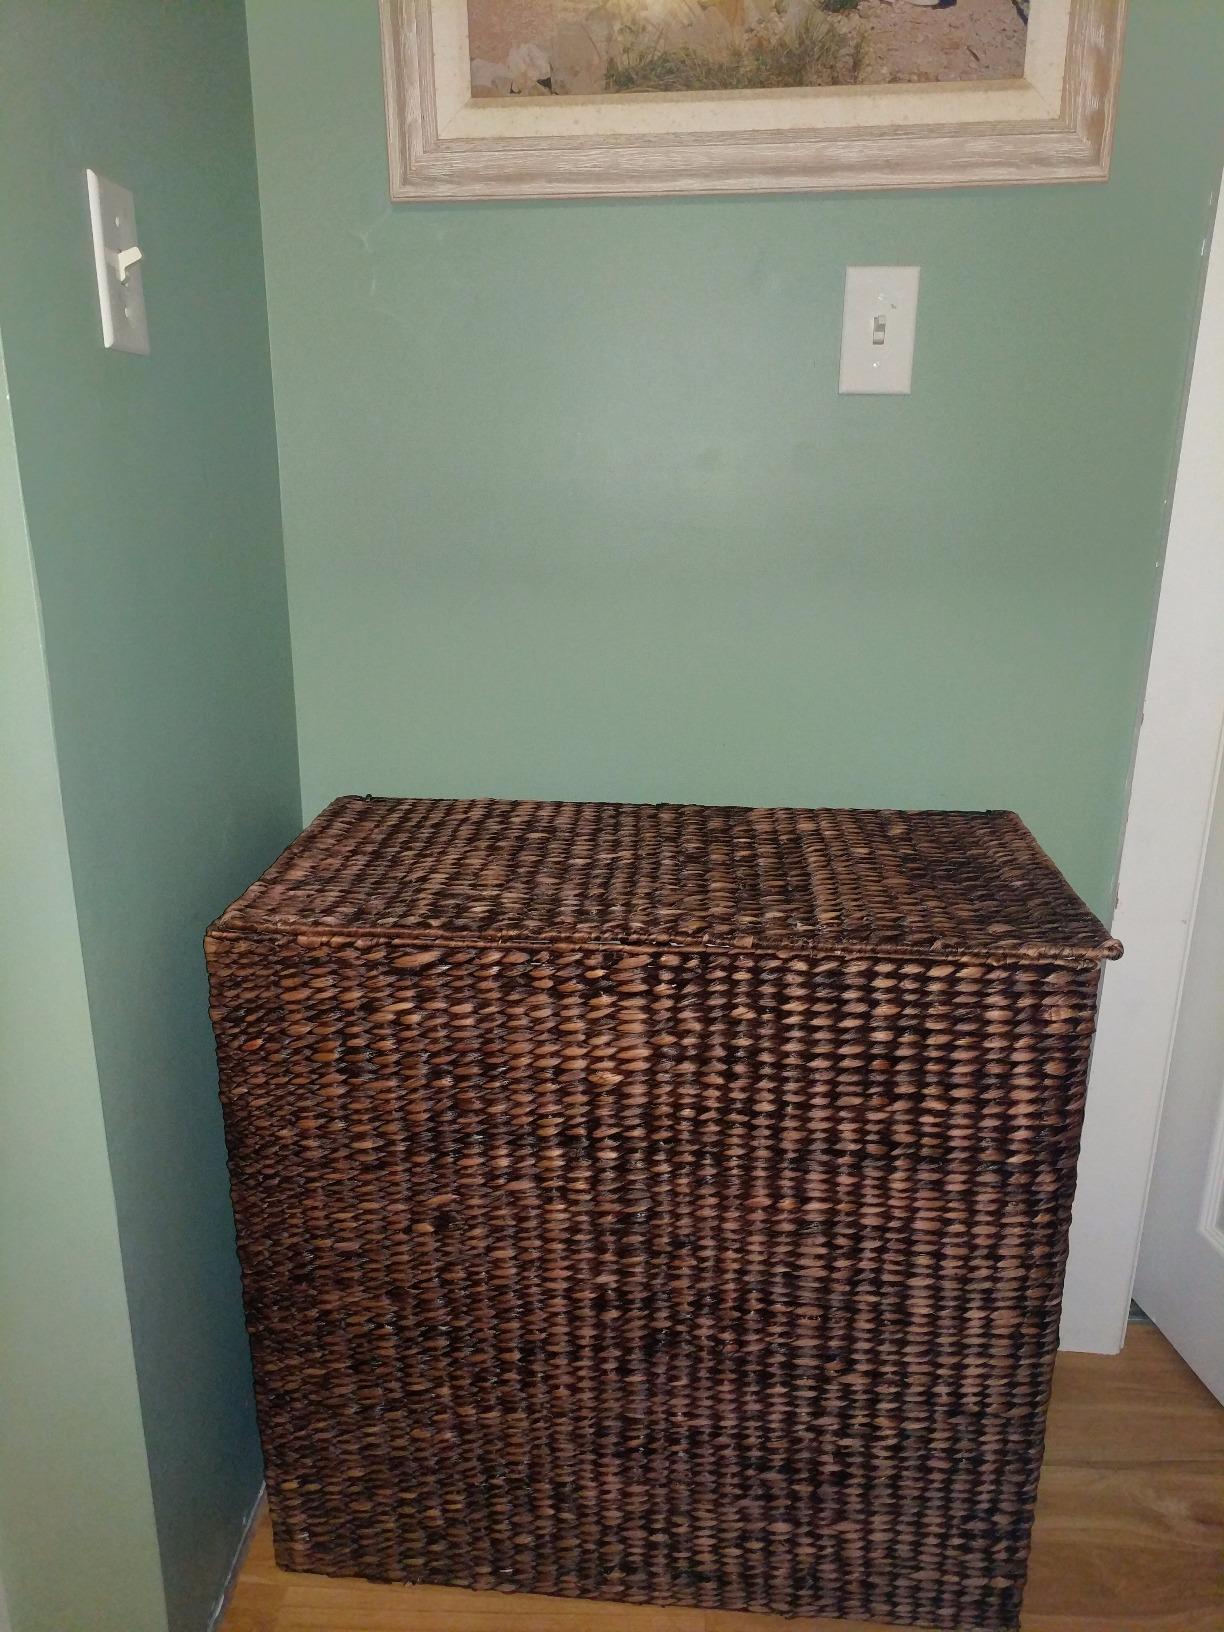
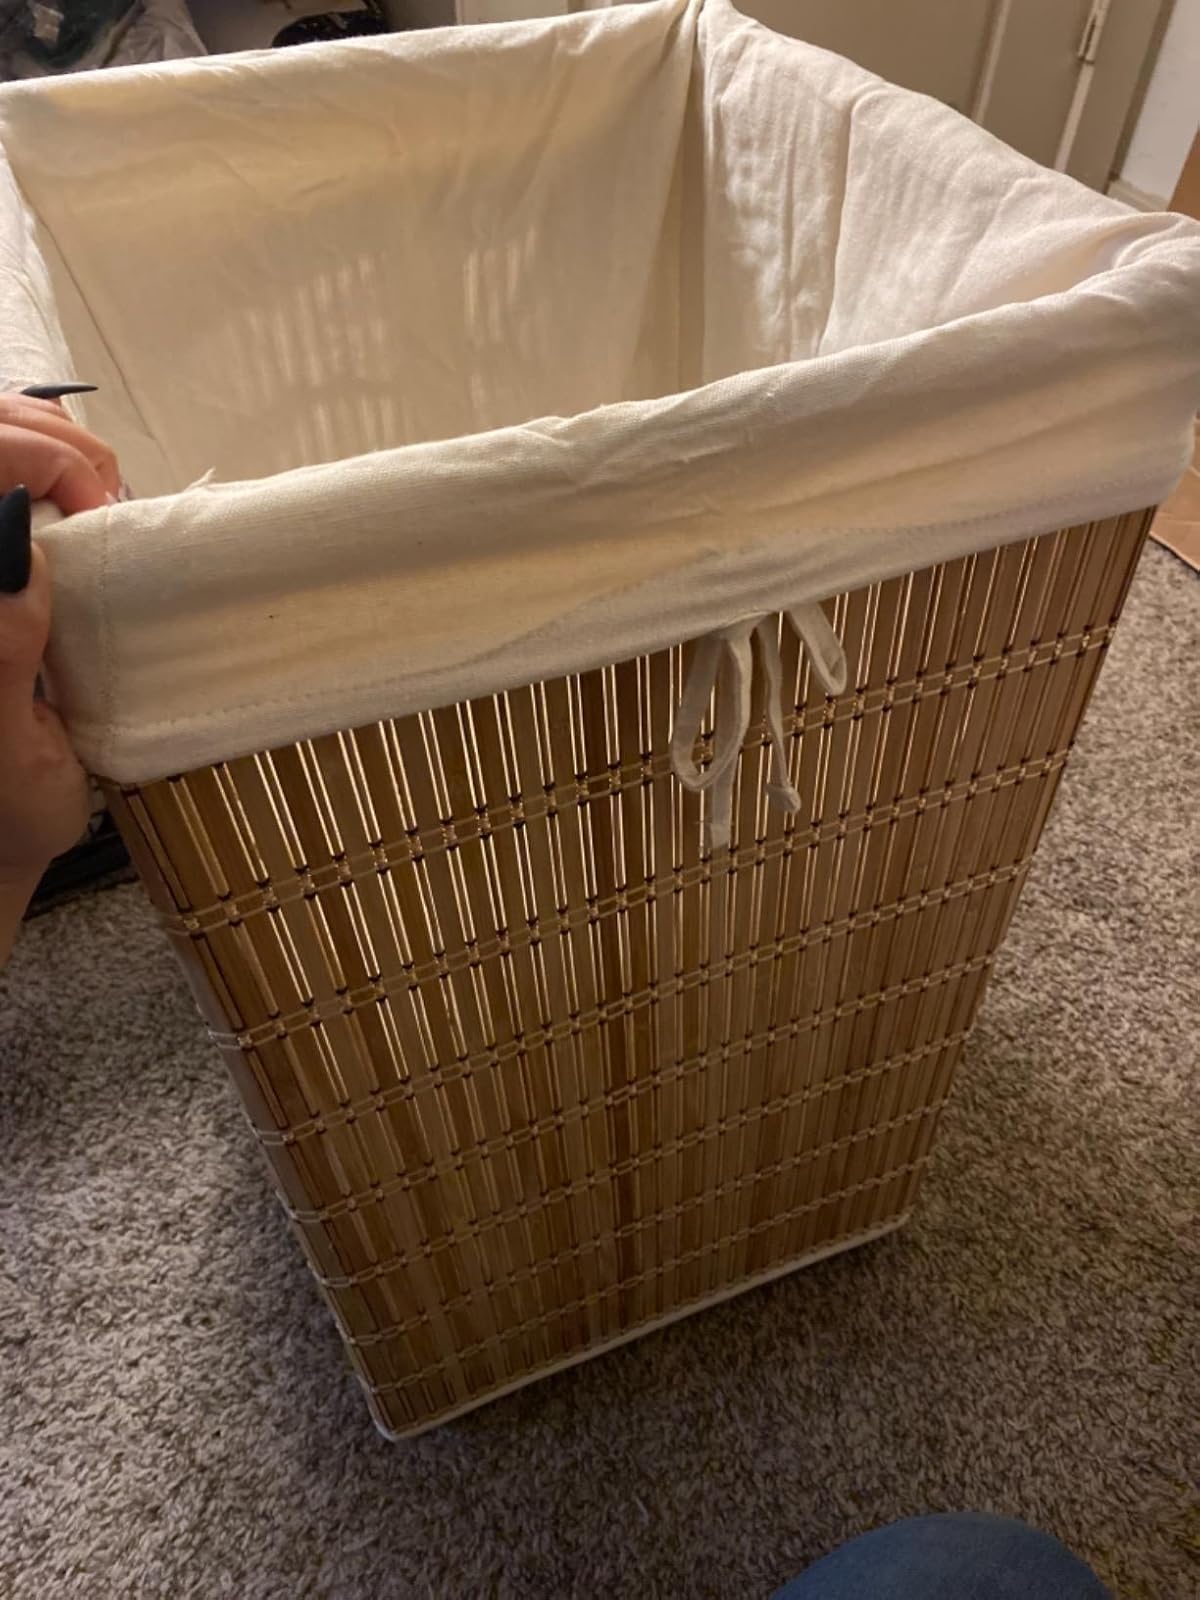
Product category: items_hamper
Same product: no